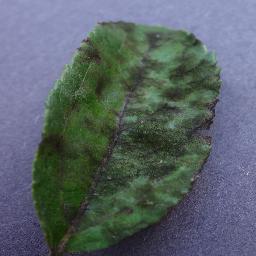
Label: Apple___Apple_scab